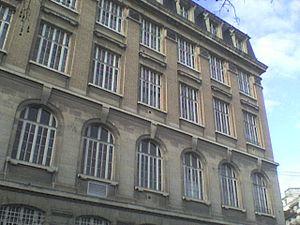
Façade du bloc scientifique du lycée Gay-Lussac de Limoges (Haute-Vienne, France)
Le lycée Gay-Lussac de Limoges est un lycée d’enseignement général, situé dans le centre-ville de Limoges, entre le boulevard Georges Périn, la place Wilson, la rue du Collège et la place Saint Pierre.